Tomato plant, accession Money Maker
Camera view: vertical (180 deg); turntable rotation: 240 degrees
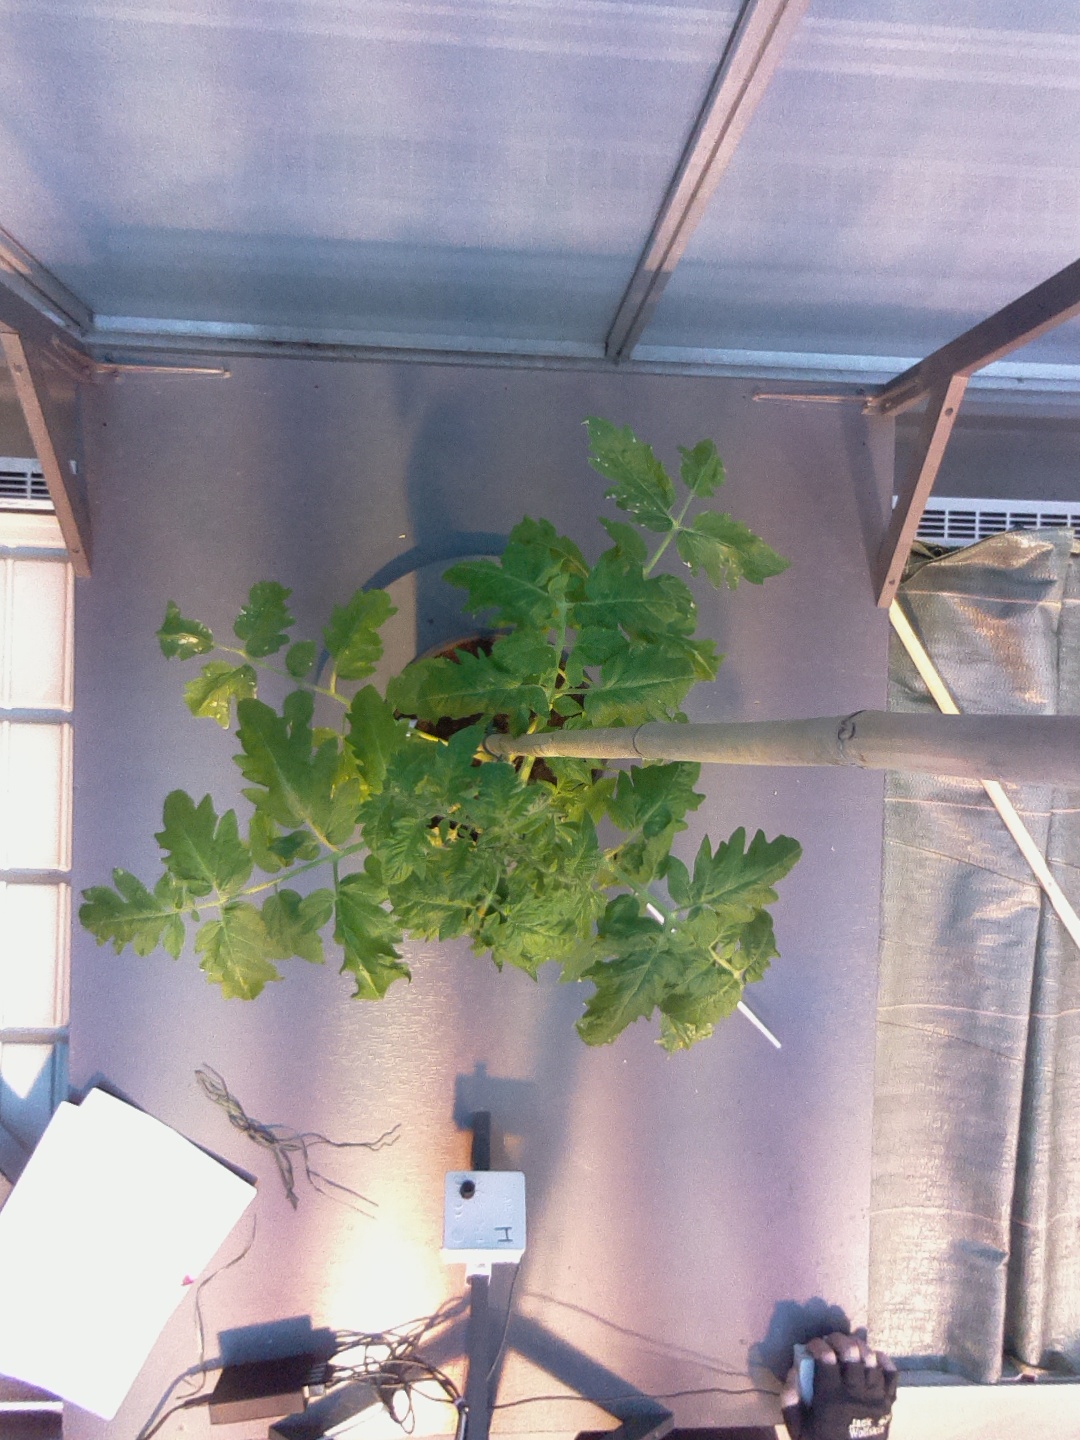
BBCH growth stage 53: 3 inflorescences visible